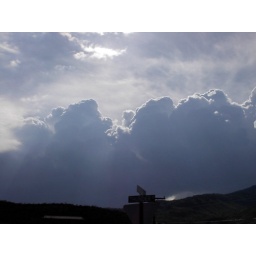
I thought this was kind of cool to see these kind of clouds over the street sign that says &amp;quot;Thunder Rd.&amp;quot;